Furney Farm

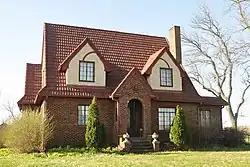
The Furney Farmhouse

The Furney Farm is a historic farm at 649 E. U.S. Highway 56 east of Council Grove, Kansas. The property became a farm in 1862, when Carlos G. and Kate Akin were granted its patent; prior to that, it was the site of Fremont Spring, a stopping place on the Santa Fe Trail. After it passed through several owners, Grant Furney bought the farm in 1921 and settled there with his family. Furney built the farm's Tudor Revival farmhouse in 1925–26; while the style was popular in the early twentieth century, it was not commonly used on farms. Designed by Kansas State Agricultural College architect Walter G. Ward, the farmhouse features a projecting front entrance with a gabled portico, two gabled dormers with stucco exteriors and one curved half-timber each, and a steep shingled gable roof. The property also includes a historic barn with a gambrel roof and hay hood, five modern outbuildings, wagon ruts from the Santa Fe Trail, and the remains of Fremont Spring, which was mostly paved over during the construction of US 56.